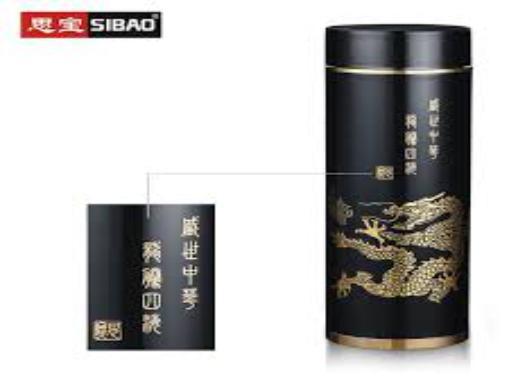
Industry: Necessities